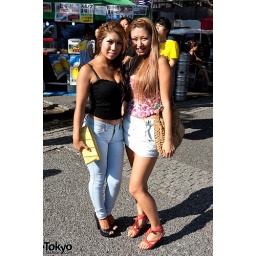
Two cute Japanese girls at B-Boy Park 2010 in Tokyo, Japan.